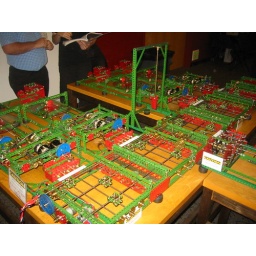
Crazy ass erector set computer / graphing machine with the spinny bits in full effect